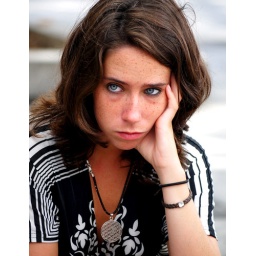
A girl with an interesting face is waiting for someone at a square in Barcelona